History of Finland

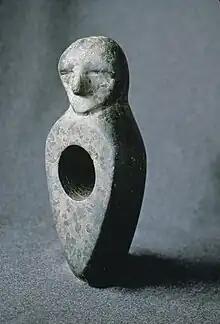
Stone Age stone axe engraved with human face found from Kiuruvesi.

The history of Finland began around 9000 BC during the end of the last glacial period. Stone Age cultures were Kunda, Comb Ceramic, Corded Ware, Kiukainen, and . The Finnish Bronze Age started in approximately 1500 BC and the Iron Age started in 500 BC and lasted until 1300 AD. Finnish Iron Age cultures can be separated into Finnish proper, Tavastian and Karelian cultures. The earliest written sources mentioning Finland start to appear from the 12th century onwards when the Catholic Church started to gain a foothold in Southwest Finland.